Clypeaster reticulatus

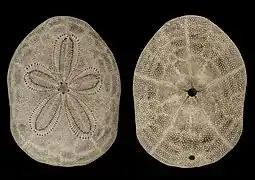
Upper and lower surfaces

This sea biscuit has a widespread distribution in the western Indo-Pacific region. Its range extends from the Red Sea to Hawaii and from Taiwan to New Caledonia, but it does not occur in Australia. It is found on sandy seabeds from the littoral zone down to about .